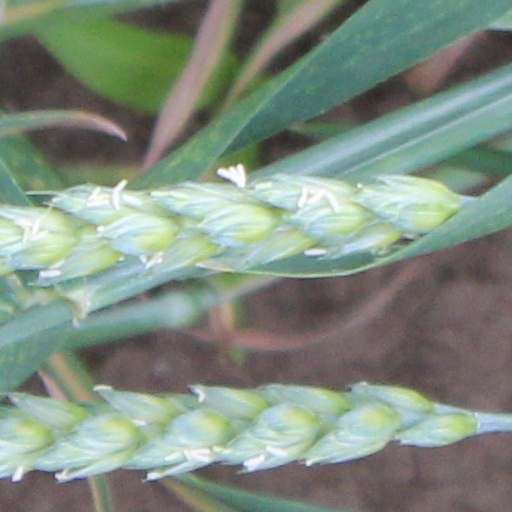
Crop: wheat